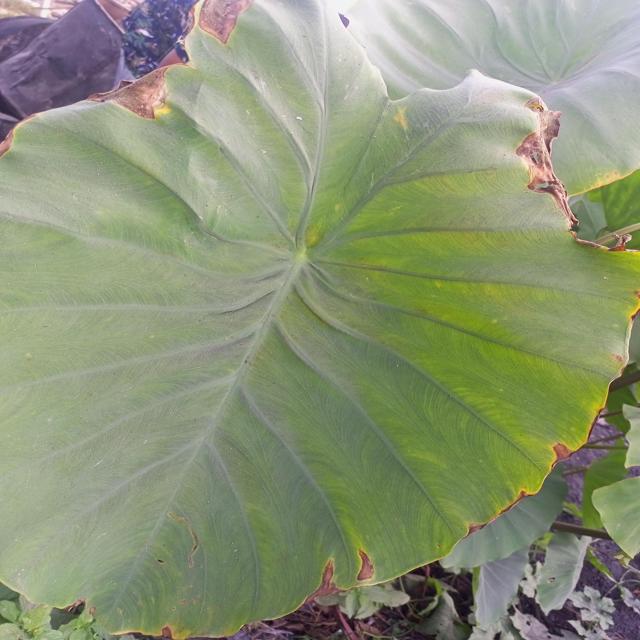
Label: Mid_Blight